Dirt track racing in Australia

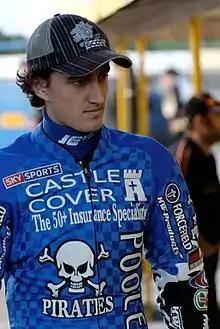
Chris Holder - Australian speedway rider and captain of the Australian team

The composition of the dirt on tracks has an effect on the amount of grip available. Tracks can be composed of any of the following materials; clay, dirt, sand, Dolomite, crushed granite and crusher dust. Some tracks are also banked or semi-banked, although most are flat. The Ultimate Sprintcar Championship (USC) recently announced a new television show which will be broadcast on 7mate, which is the most comprehensive free-to-air deal in the history of a few premier Sprintcar venues. It will run from early November 2015 until the end of April 2016. The new program will be known as "Ultimate Sprintcar".